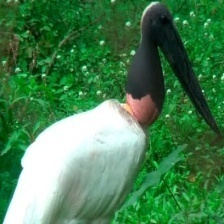
Species: JABIRU
Scientific name: JABIRU MYCTERIA
ImageNet parent category: white_stork